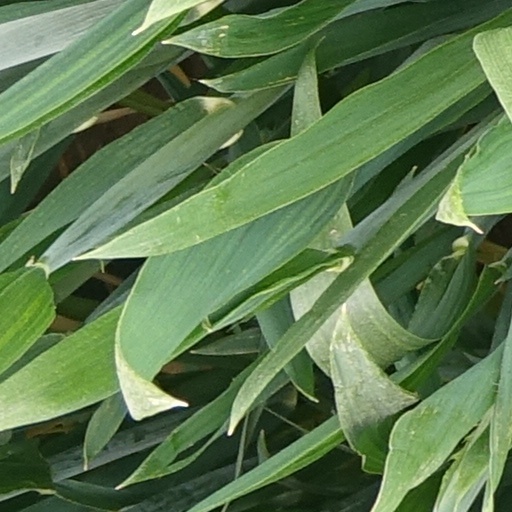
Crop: wheat